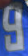
Number: 9